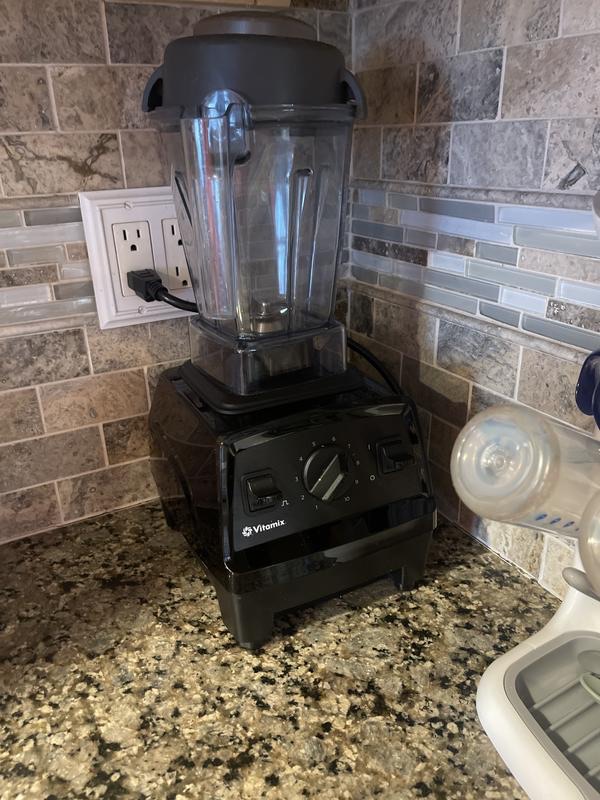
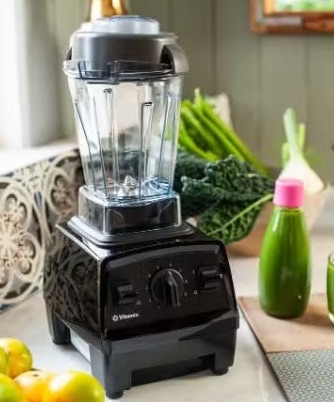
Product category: items_blender
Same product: yes